Rogier van der Weyden

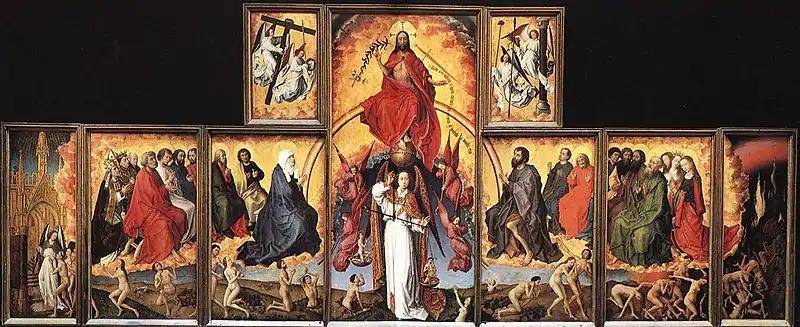
"Beaune Altarpiece", –1450. 220 cm × 548 cm (excluding frames). Oil on oak, Hospices de Beaune, interior view

The final mention of Rogier de la Pasture in the financial records of Tournai, on 21 October 1435, lists him as "demeurrant à Brouxielles" ("living in Brussels"). At the same time, the first mention of Rogier de Weyden places him as the official painter of Brussels. It is this fact that puts de la Pasture and van der Weyden as one and the same painter. The post of city painter was created especially for Van der Weyden and was meant to lapse on his death. It was linked to a huge commission to paint four justice scenes for the "Golden Chamber" of Brussels City Hall.